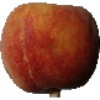
Label: Peach 1